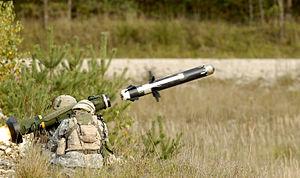
Un soldat lance une roquette antichar modèle FGM-148 Javelin. Caractérisitique du missile